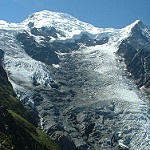
Label: glacier